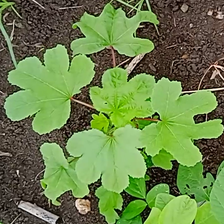
Weed species: Little_Mallow(Malva parviflora)